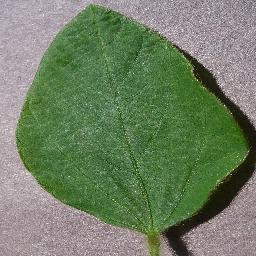
Label: Soybean___healthy